2022 American League Division Series

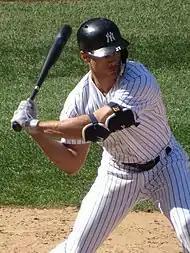
Giancarlo Stanton hit a 3-run home run in the first inning of Game 5.

Luis Severino and Triston McKenzie squared off against each other in Game 3 as the series moved to Cleveland. The Guardians got the scoring started early as Josh Naylor and Steven Kwan both hit RBI singles in the first and second to put the Guardians up 2–0, but the Yankees responded in the third when Aaron Judge hit a two-run homer to tie the game up. Oswaldo Cabrera would put the Yankees up 4–2 in the fifth with a two-run shot of his own. McKenzie would finish the inning and end his night with 5 strikeouts and four runs given up over five innings. The Guardians would chase Severino in the sixth after he gave up back-to-back singles and cut the deficit to one after an RBI single from Will Brennan. Harrison Bader padded the Yankees lead with a solo shot in the seventh and Wandy Peralta came in to try and finish the game off with a seven-out save. After bringing the game within one again from an Amed Rosario RBI single, Oscar González hit a walk-off two-run single for a comeback 6–5 victory and a stunning 2–1 lead in the series. It was the second walk-off hit of the postseason for González after his walk-off home run in Game 2 of the Wild Card Series.